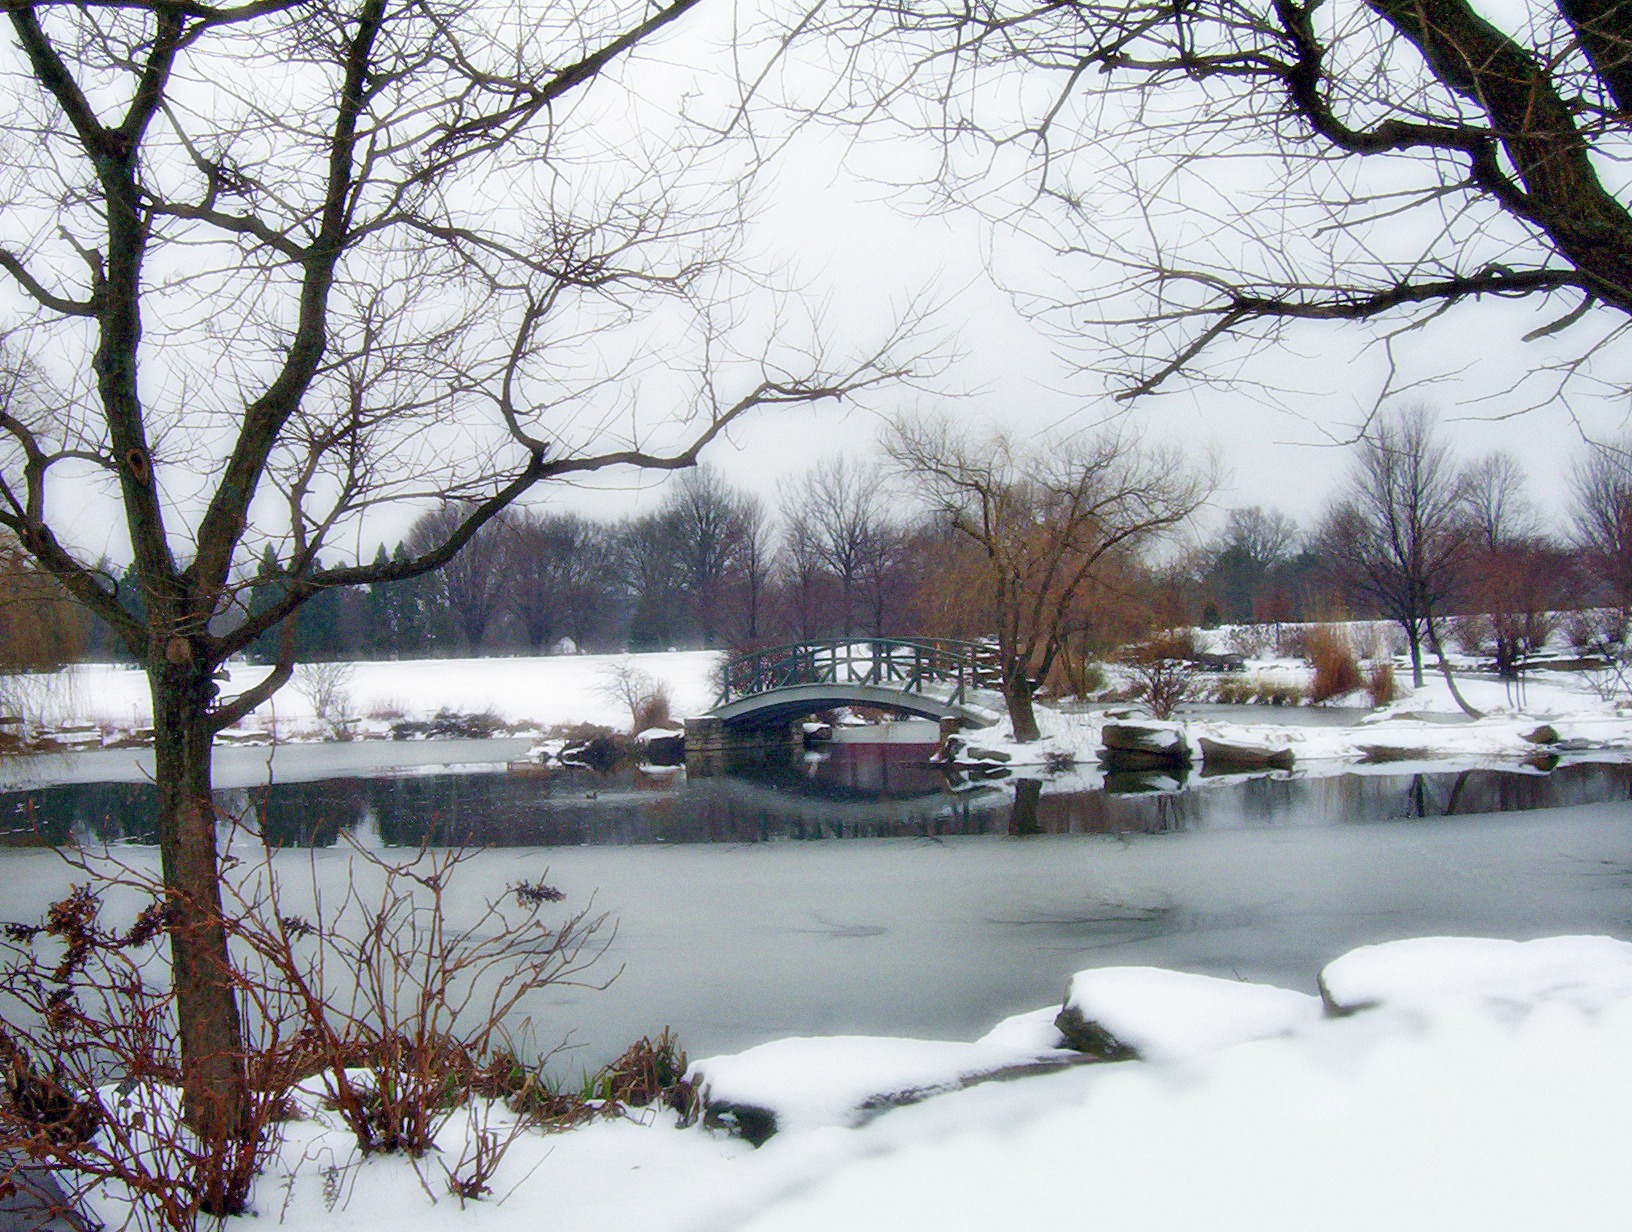
tree, branch, snow, winter, fog, bridge, city, ice, park, weather, season, trees, monet, freezing